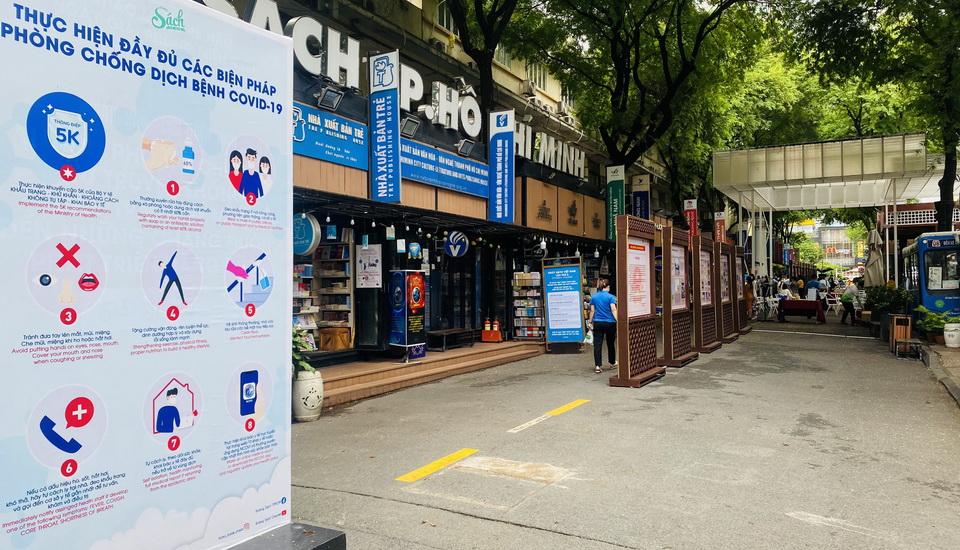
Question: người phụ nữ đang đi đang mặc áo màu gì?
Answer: đang mặc áo màu xanh dương